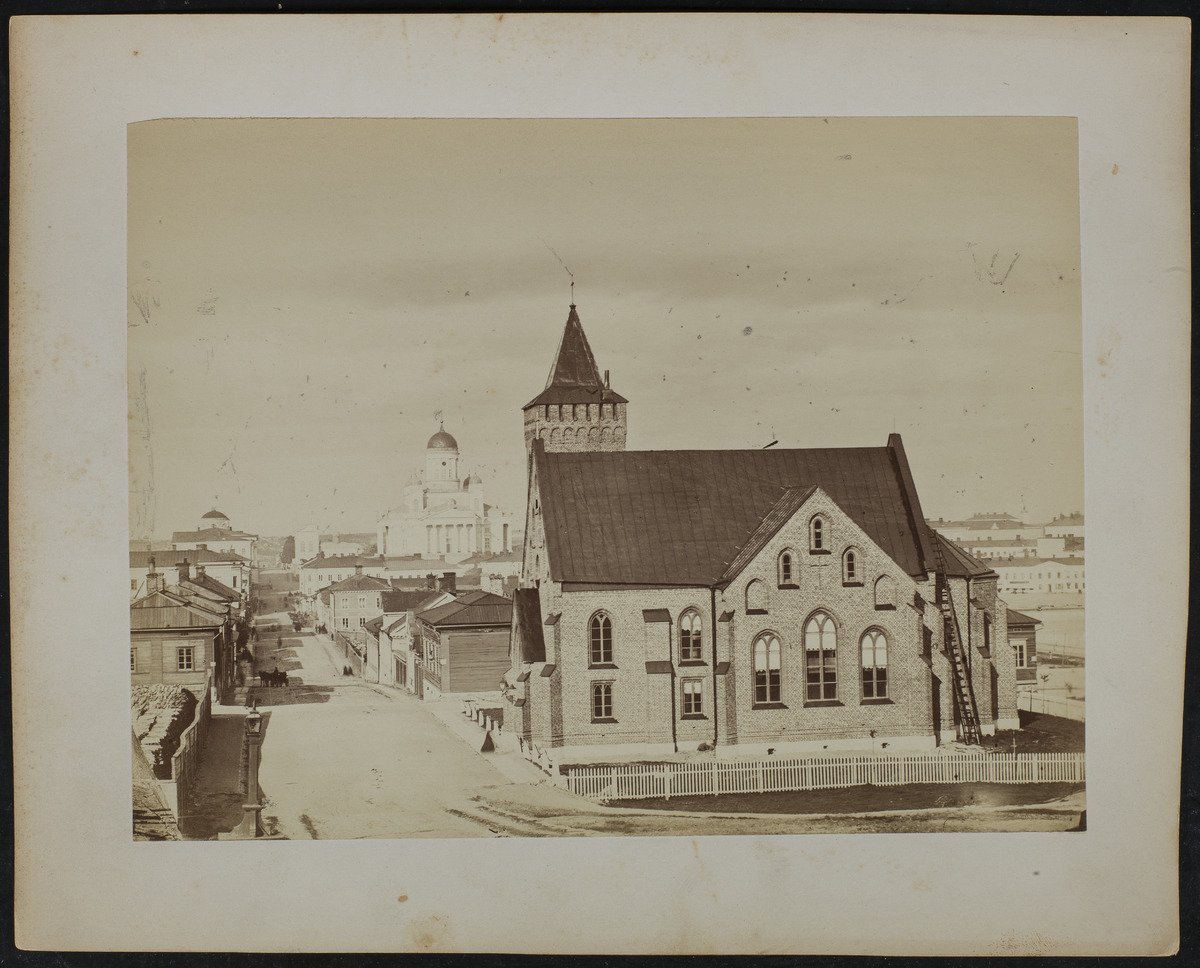
Saksalainen kirkko Unioninkadulla,  kadunvarren rakennuksia ja horisontissa Nikolainkirkko (Tuomiokirkko)
sisällön kuvaus: Saksalainen kirkko Unioninkadulla,  kadunvarren rakennuksia ja horisontissa Nikolainkirkko (Tuomiokirkko). mustavalkoinen
Kuvaaja: Hårdh, C.A., valokuvaaja
Ajankohta: kuvausaika 1870 -luku mahd
Paikka: Suomi, Uusimaa, Helsinki, Kaartinkaupunki Helsinki, Unioninkatu 1
Aiheet: kadut, rakennukset, kirkot, tiilirakennukset, puurakennukset